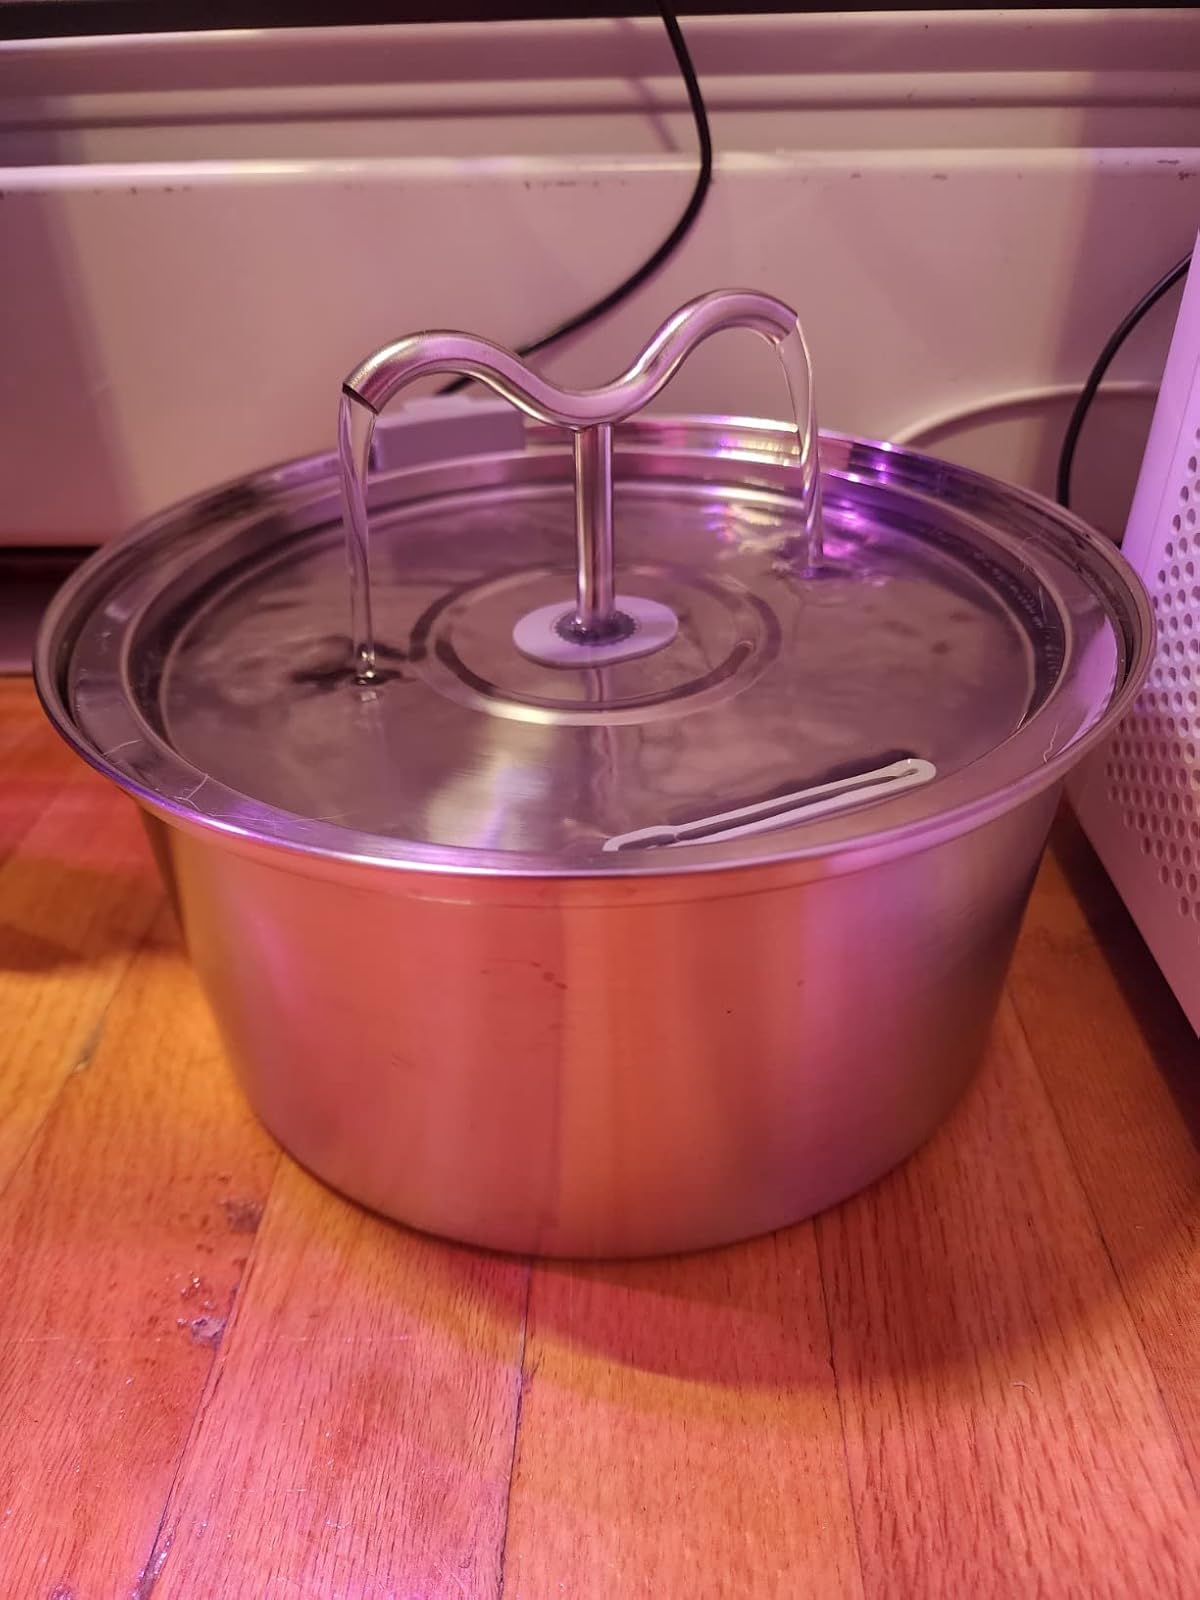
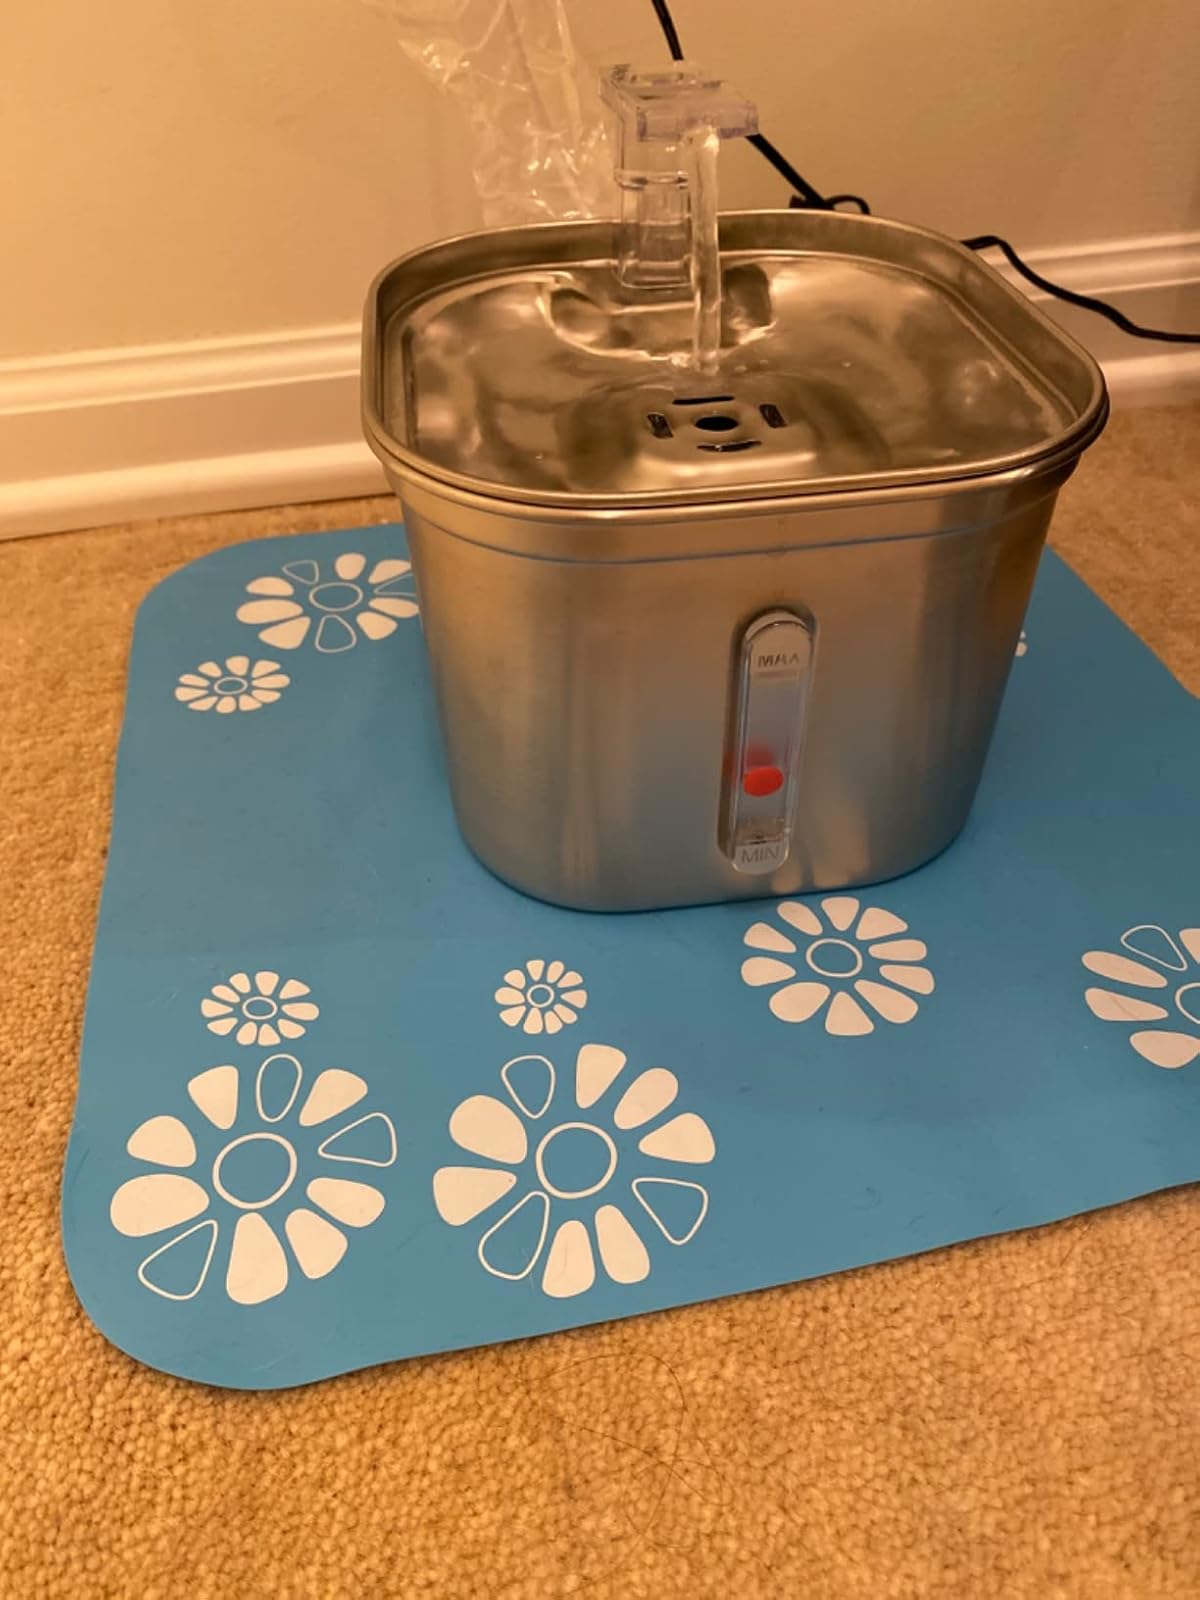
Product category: items_bowl
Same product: no